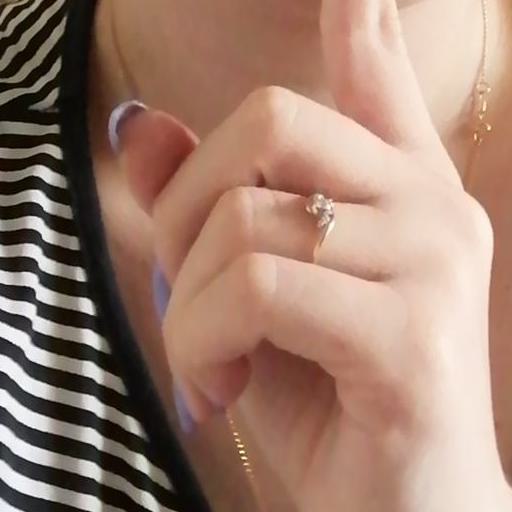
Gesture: mute